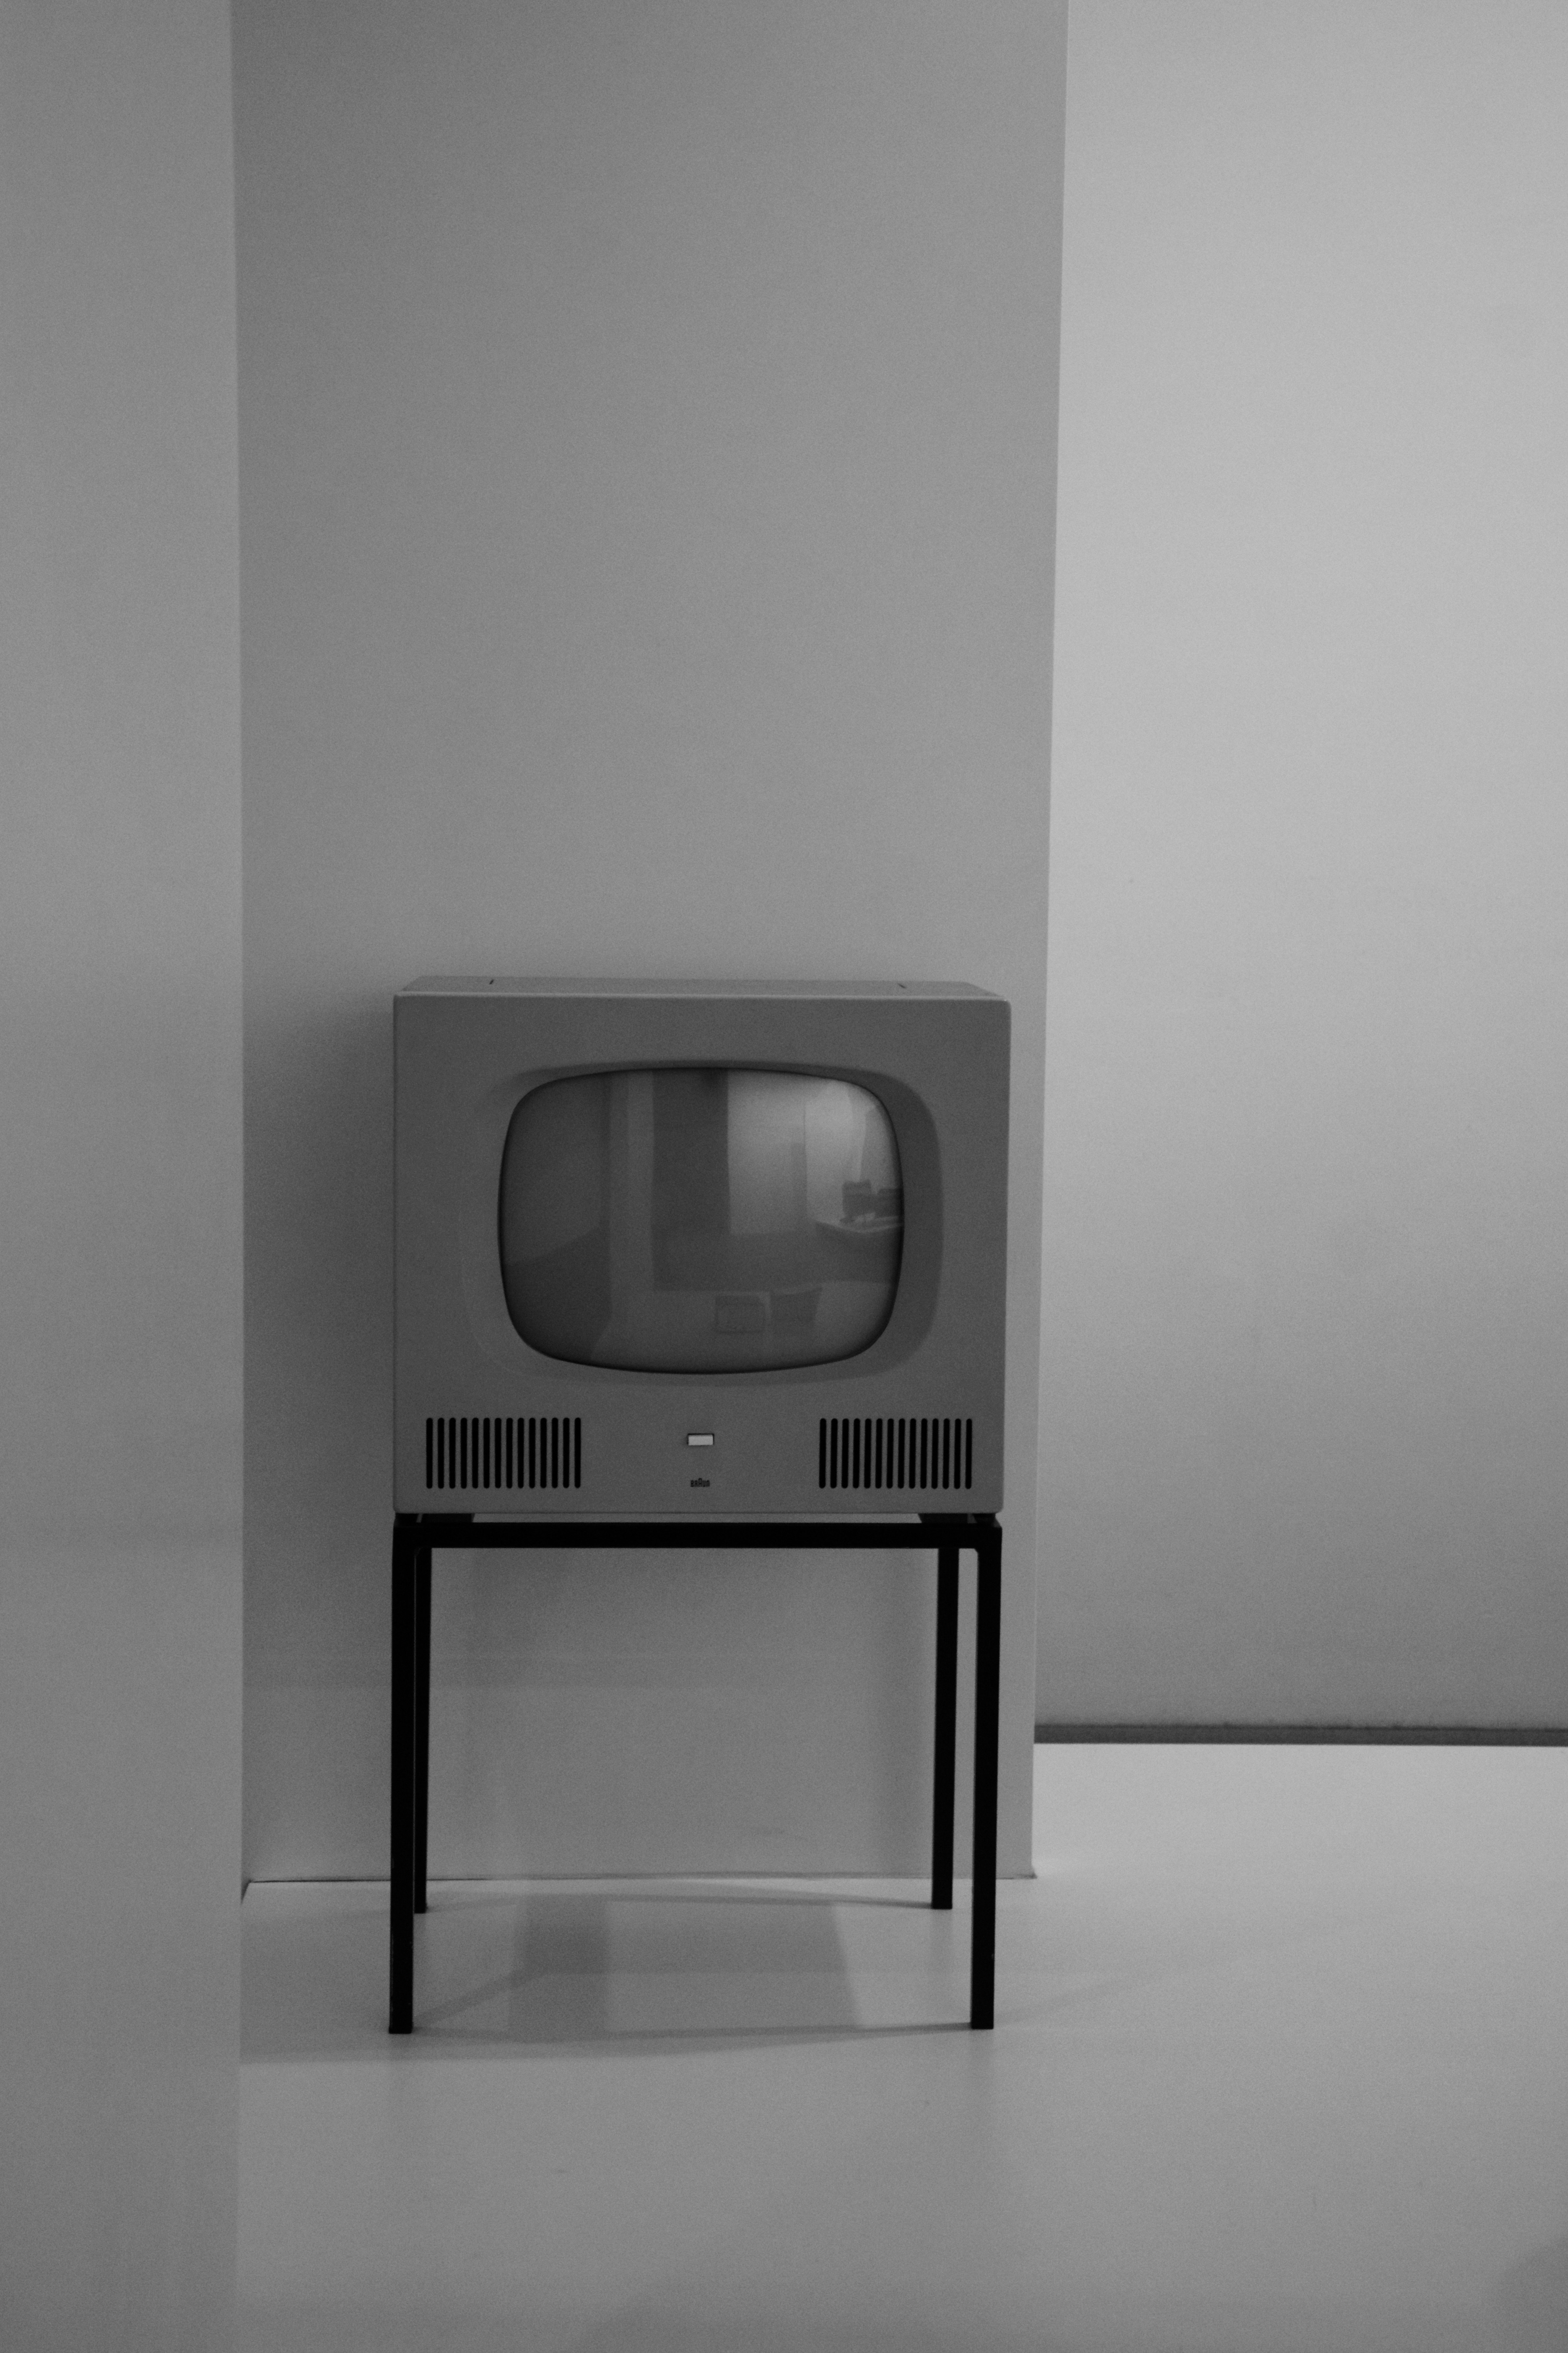
white, product, electronics